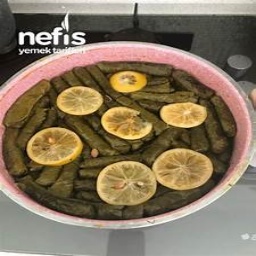
Label: stuffed_vine